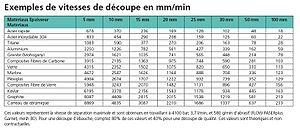
Une table de vitesse de coupe suivant le type de matériaux et l'épaisseur [1].
Le découpage au jet d'eau est un procédé de fabrication qui utilise un jet d'eau hyperbare pour découper la matière.